Slovo Building

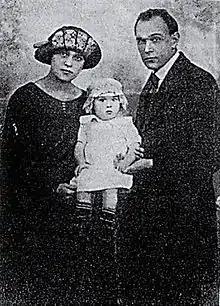
Klym Polishchuk with his wife Halyna Mnevska and daughter Lesia

Through the tapping of telephones and other methods, the occupants of the Slovo Building were kept under close surveillance and in constant danger of being reported by their neighbors and arrested. Actress Halyna Mnevska was the first to be arrested on 20 January 1931 because she did not want to denounce her husband, Klym Polishchuk; in 1937 he was shot at Sandarmokh in Karelia. Mnevska was arrested and sentenced to five years imprisonment; she would never be allowed to return to Ukraine. The second to be arrested was Pavlo Khrystiuk on 2 March 1931, and on 16 March 1932, a third resident of the Slovo Building Ivan Bahrianyi was arrested because of his counter-revolutionary movement. Their fate paralleled that of the residents of the House on the Embankment in Moscow.